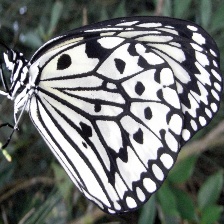
Species: PAPER KITE